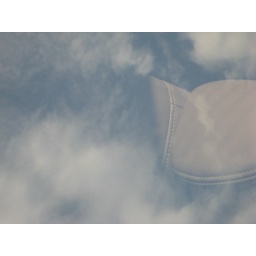
car in clouds